Arthur Cumming (Royal Navy officer)

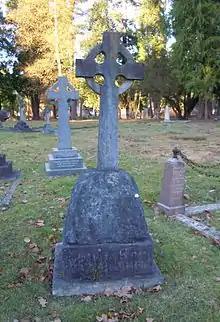
Cumming's grave in Brookwood Cemetery

Cumming's service aboard the "Duke of Wellington" ended with his promotion to rear-admiral on 27 February 1870. He served for a while as a port admiral before being appointed, on 14 February 1872, Commander-in-Chief, East Indies. There he was involved in suppressing the slave trade around Zanzibar (see Kenya Army#History). He remained in the East Indies until March 1875 and was promoted to vice-admiral on 22 March 1876. Cumming's promotion to admiral came on 9 January 1880 and he retired from the service on 6 April 1882.